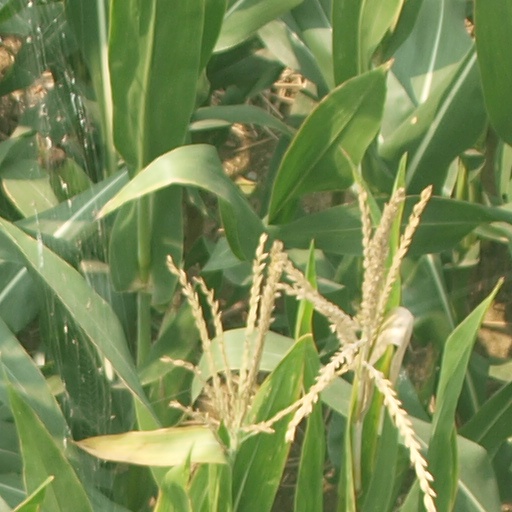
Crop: maize; corn